Lurie Biomedical Engineering Center

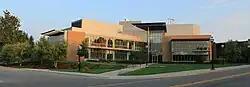

The Ann and Robert H. Lurie Biomedical Engineering Building officially opened in August 2006. It was part of an expansion of the University of Michigan Biomedical Engineering Department (BME). The building houses researchers previously spread through several different University of Michigan campus locations.